Saif bin Sultan II

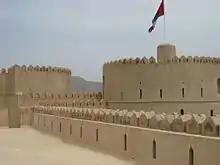
Rustaq fort, which Saif bin Sultan II used as his base

Saif bin Sultan II was aged about twelve when his father, the Imam Sultan bin Saif II, died in 1718.